Fiona Adams

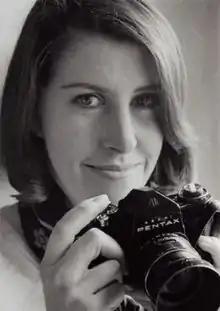
Adams in 1967.

Fiona Rose Pattinson Adams (née Clarke; 26 September 1935 – 26 June 2020) was a British photographer. She is most well known for her photograph of the Beatles jumping in the air which featured on the "Twist and Shout" EP cover. In the 1960s, she photographed musicians of the day including Jimi Hendrix, Billy Fury, Cilla Black, Adam Faith, Bob Dylan and Sandie Shaw.